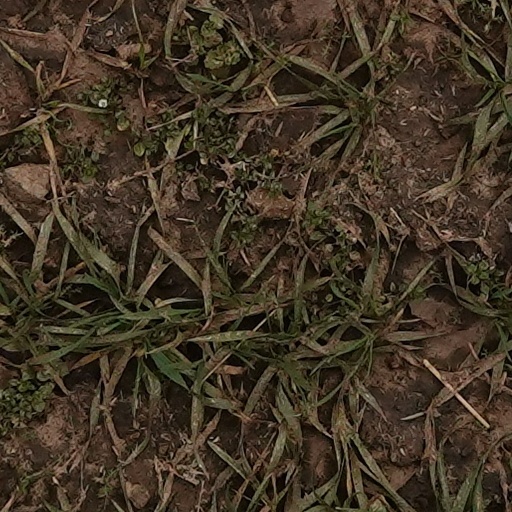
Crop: wheat